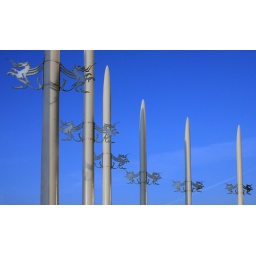
blue sky in cardiff